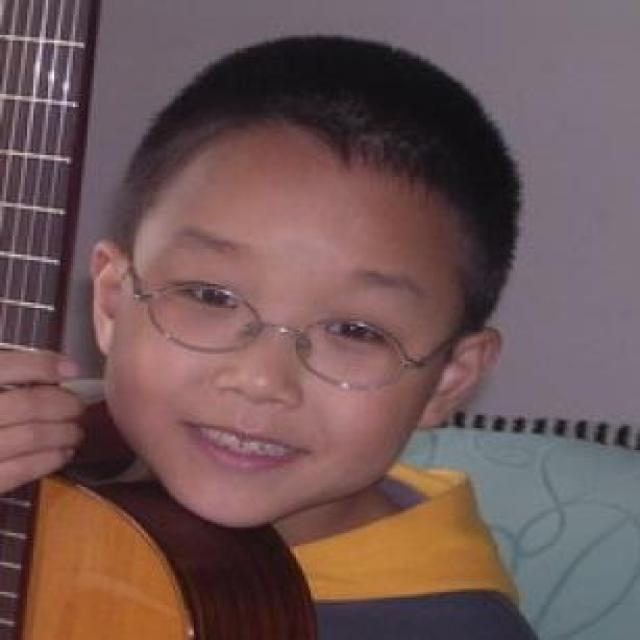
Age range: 0-12